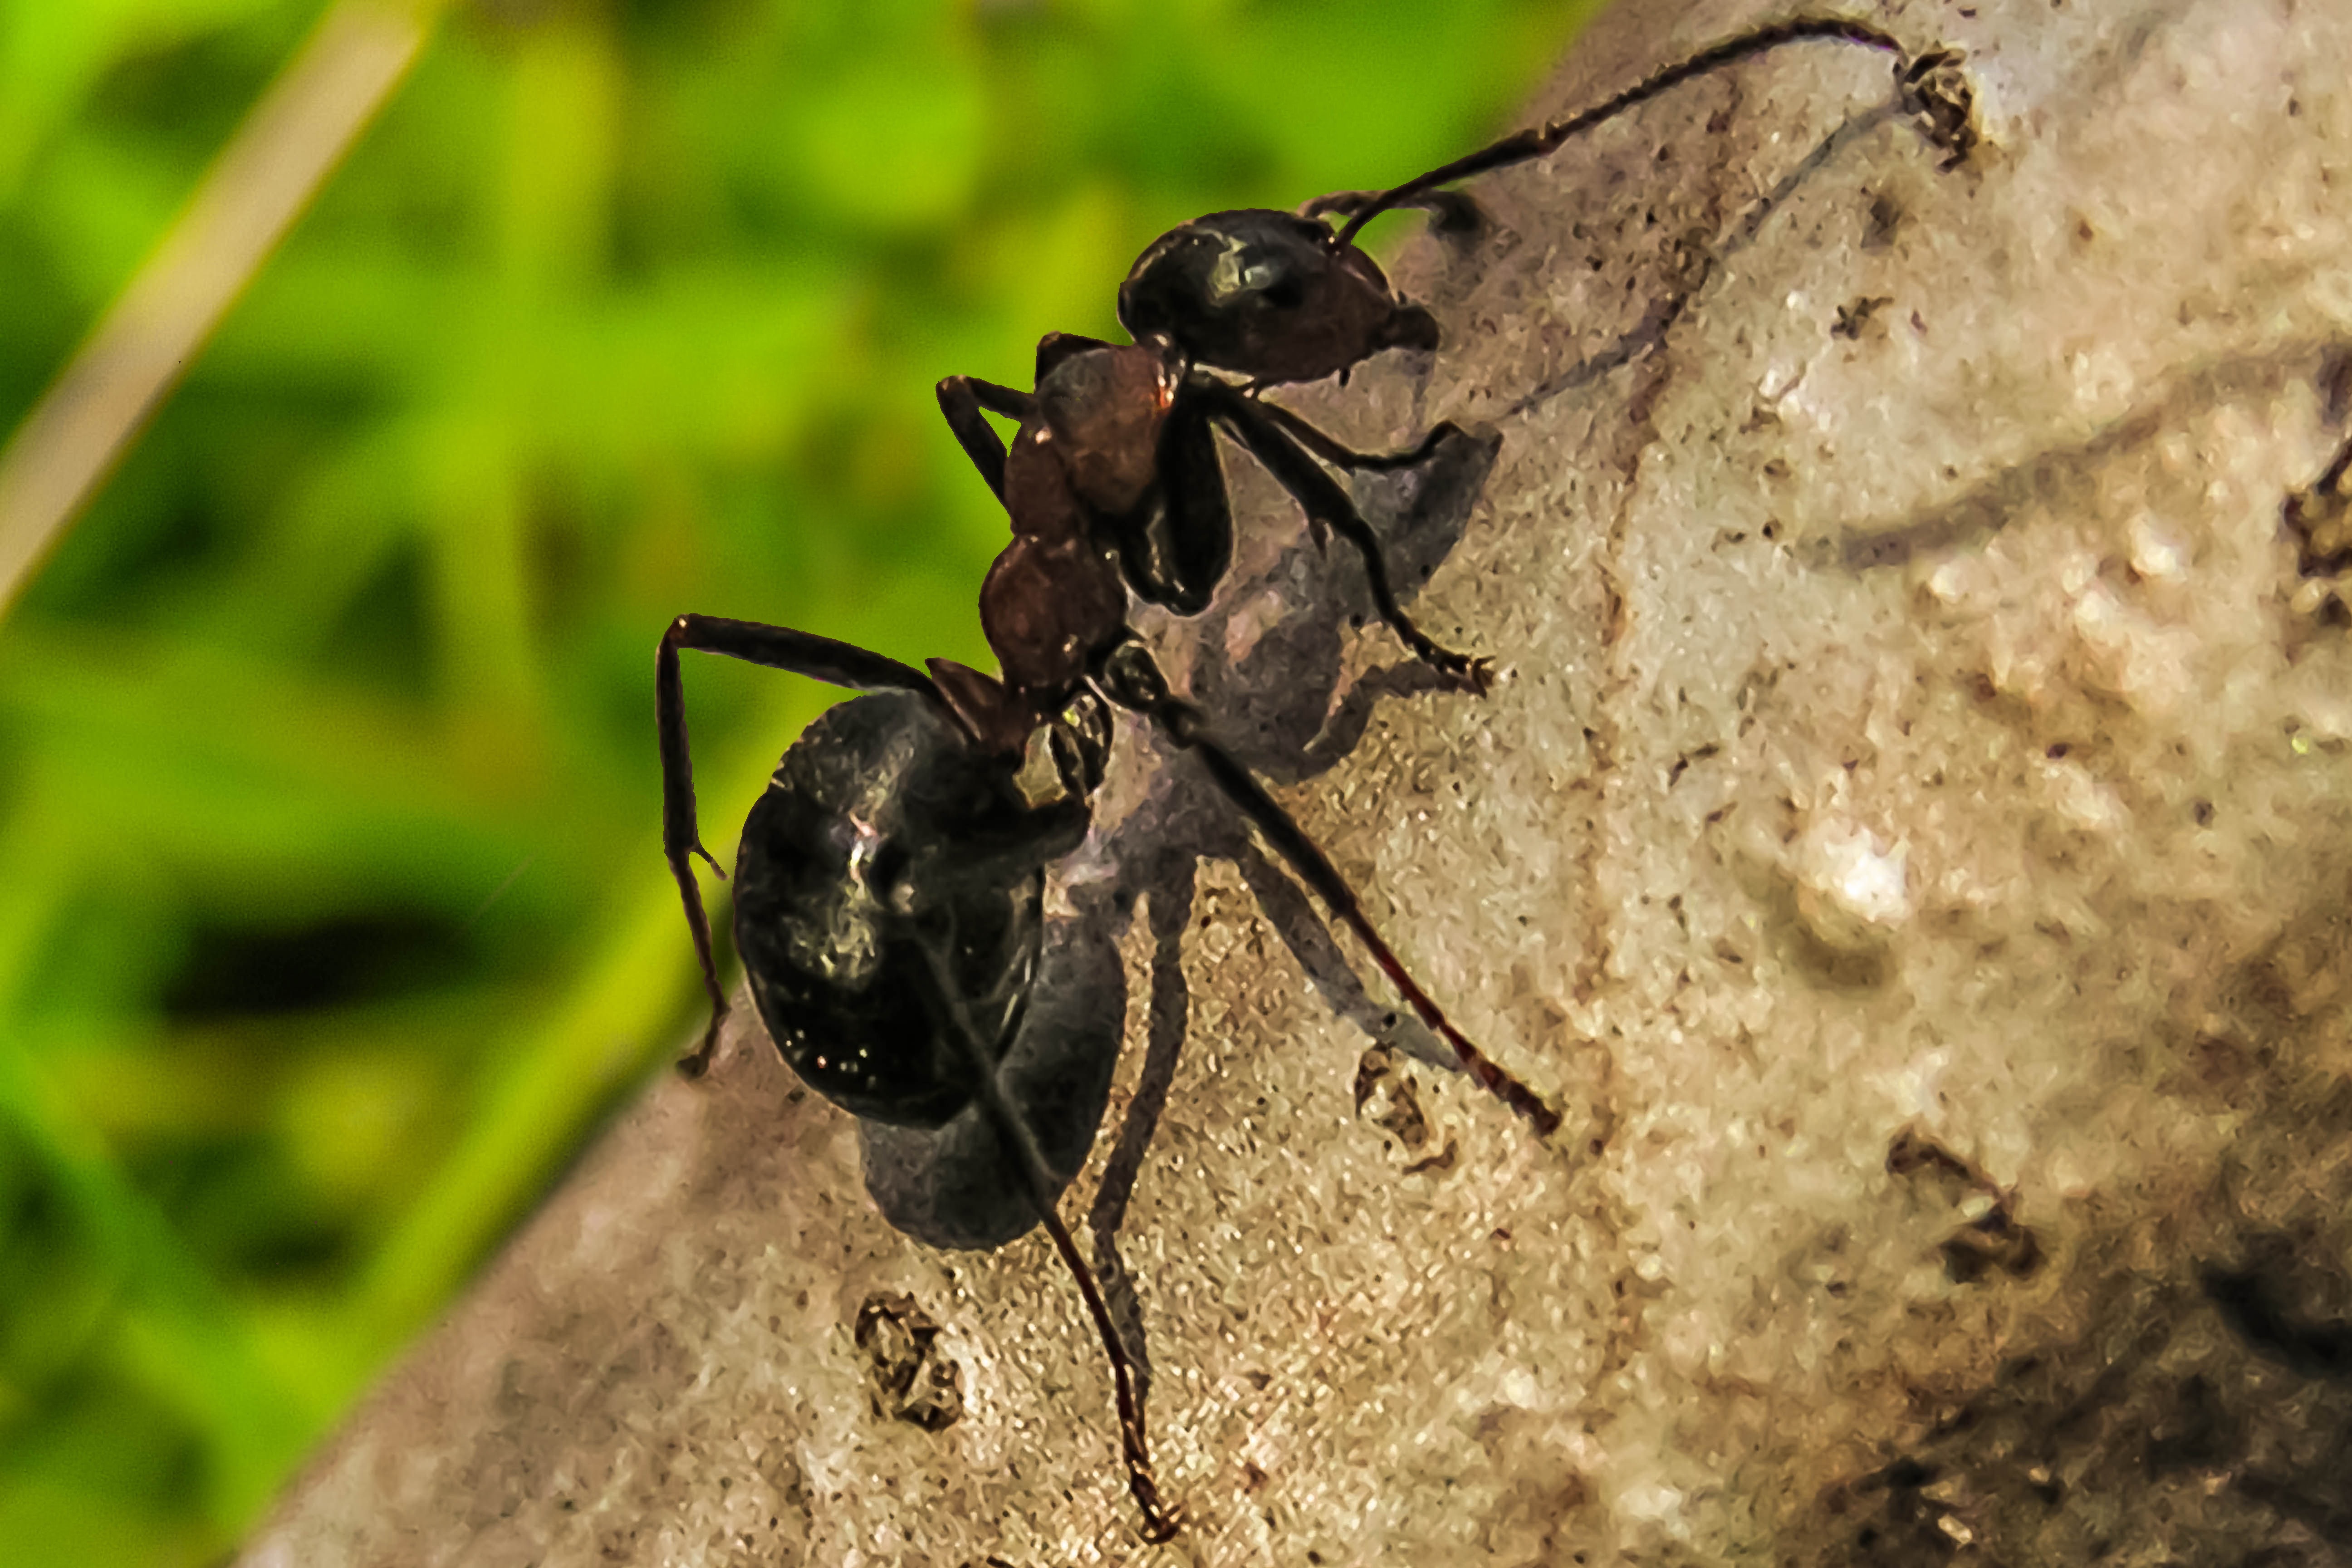
nature, insect, macro, fauna, invertebrate, close up, insects, hornet, ant, wasp, pest, priroda, macro photography, arthropod, membrane winged insect, scarabs